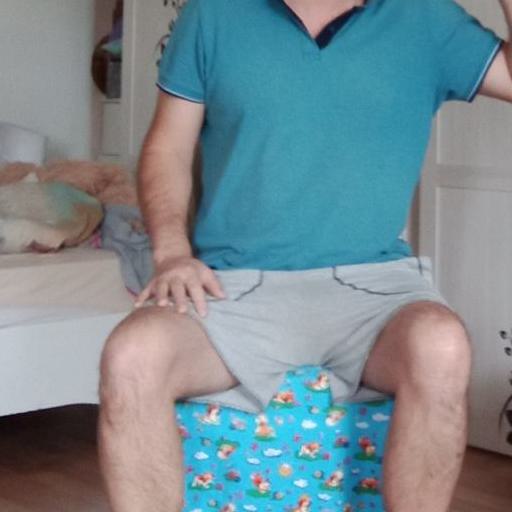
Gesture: no_gesture